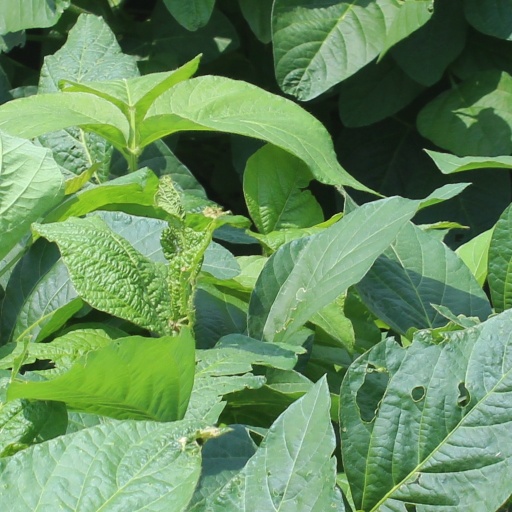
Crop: soybean